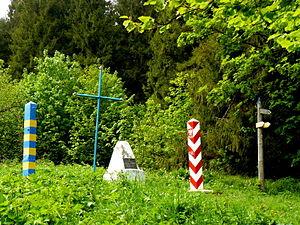
Source de la rivière San, frontière Ukraine - Pologne.
La frontière entre la Pologne et l'Ukraine est la frontière séparant la Pologne et l'Ukraine. Le 1ᵉʳ juillet 2009, un accord bilatéral est signé concernant le trafic transfrontalier, à la suite de la ratification de la Convention de Schengen par la Pologne. Des citoyens ukrainiens viennent ainsi travailler en Pologne.
Le San est une rivière du sud-est de la Pologne et un affluent droit du fleuve la Vistule, dans le sud de son bassin versant.